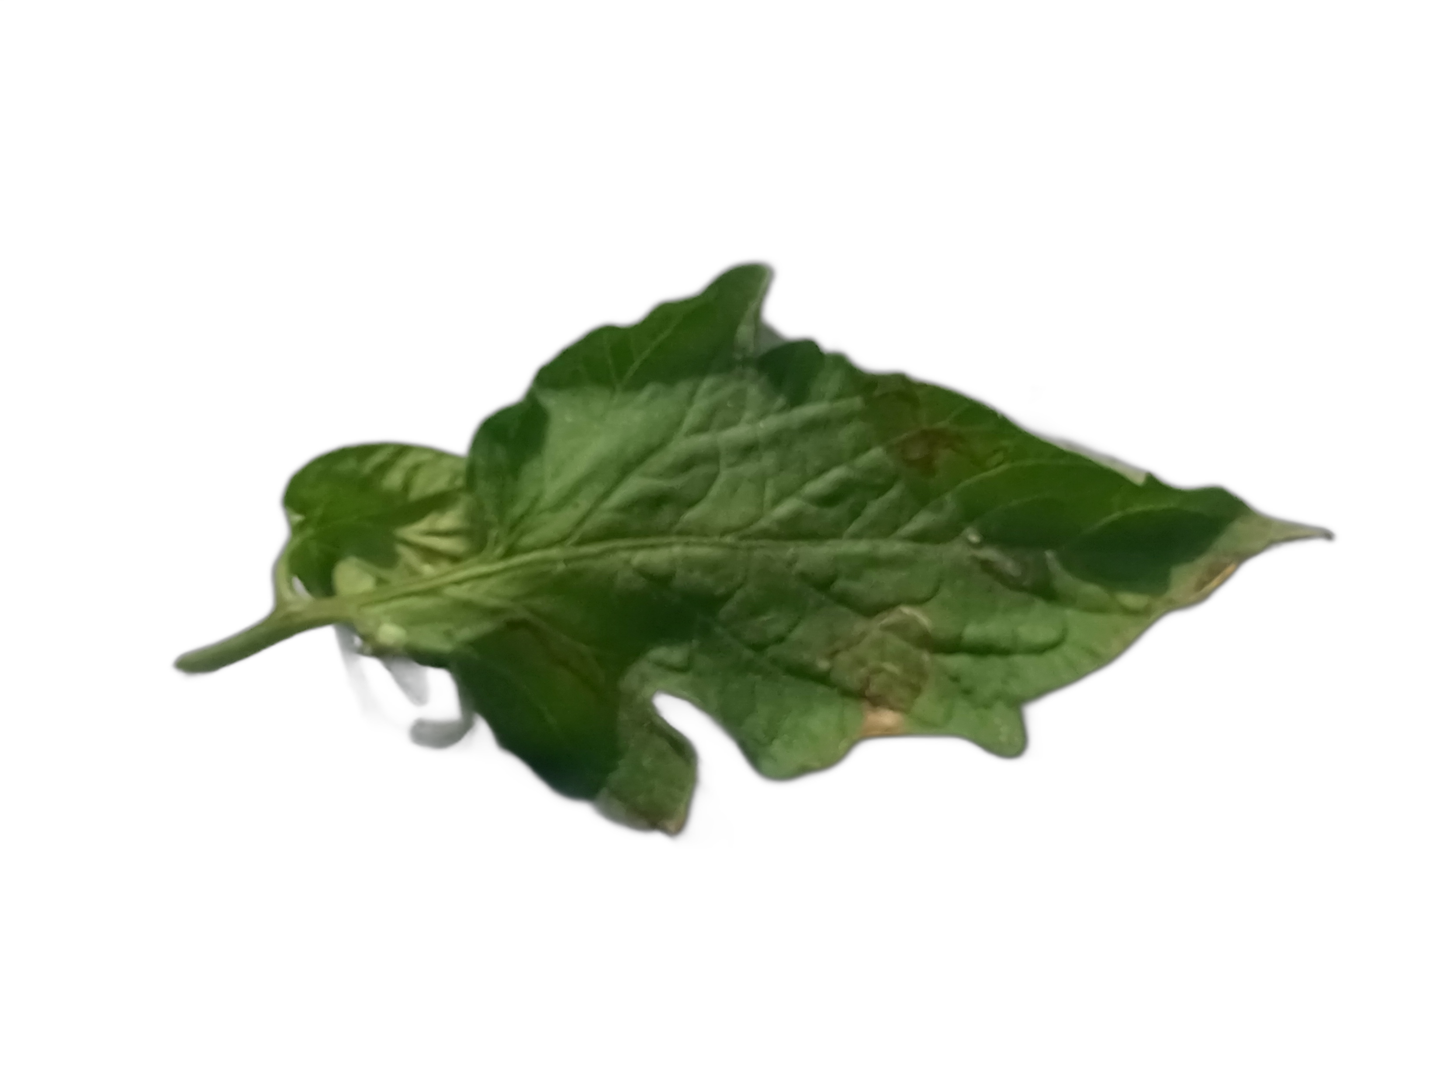
Crop: Tomato
Label: Spot